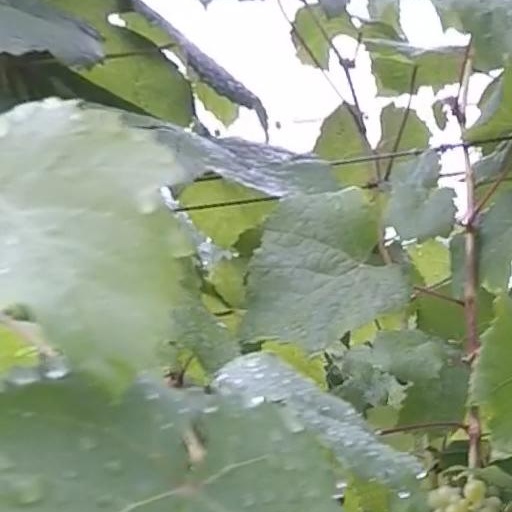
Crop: grape